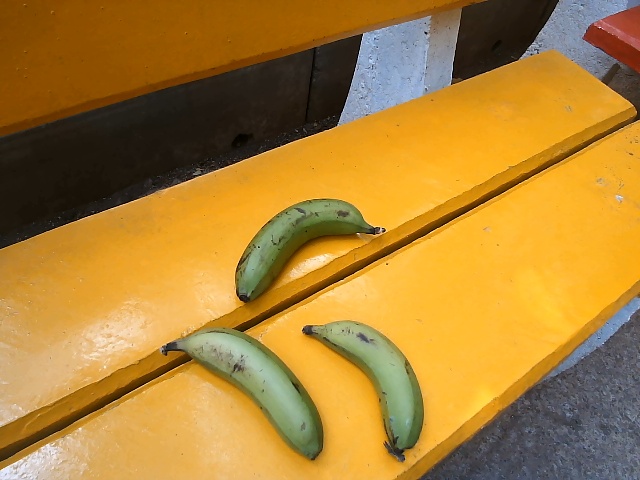
Label: Raw_Banana